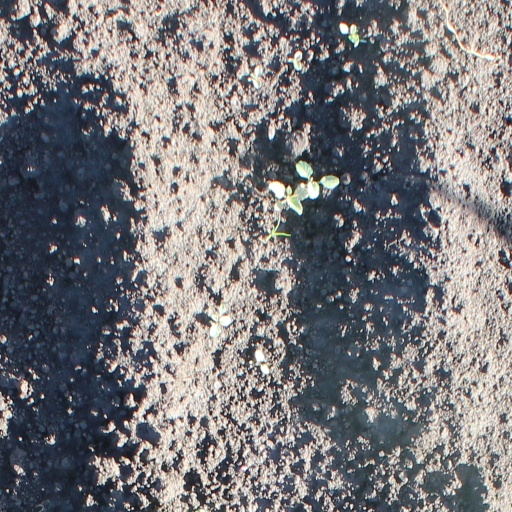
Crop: soybean